Answer in natural language. Is Doorway (marked A) behind black round side table (marked B)? Choose between the following options: yes or no
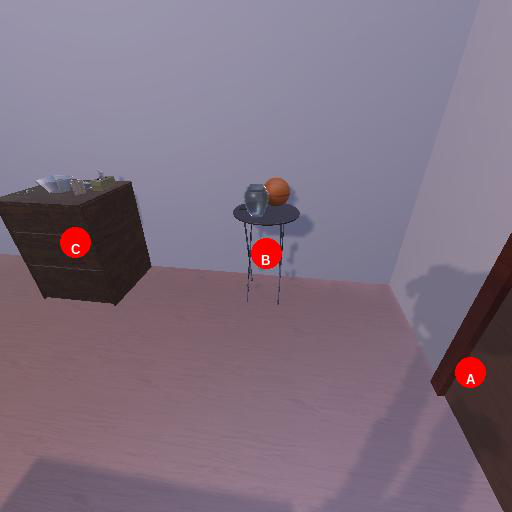
<answer>no</answer>